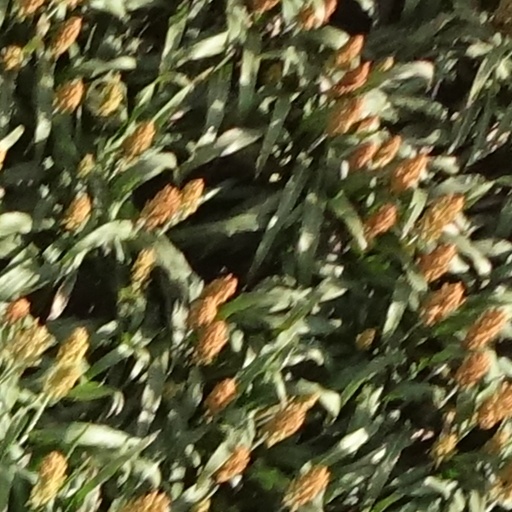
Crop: sorghum